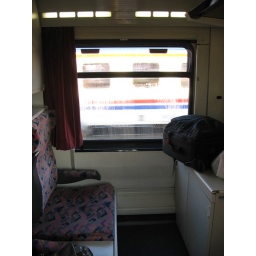
A bed folded down over the chairs